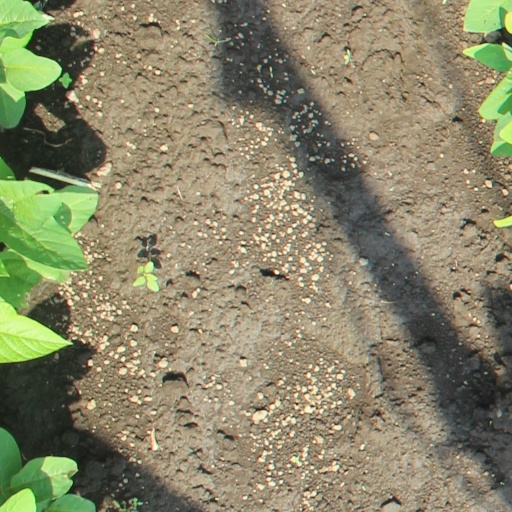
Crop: soybean